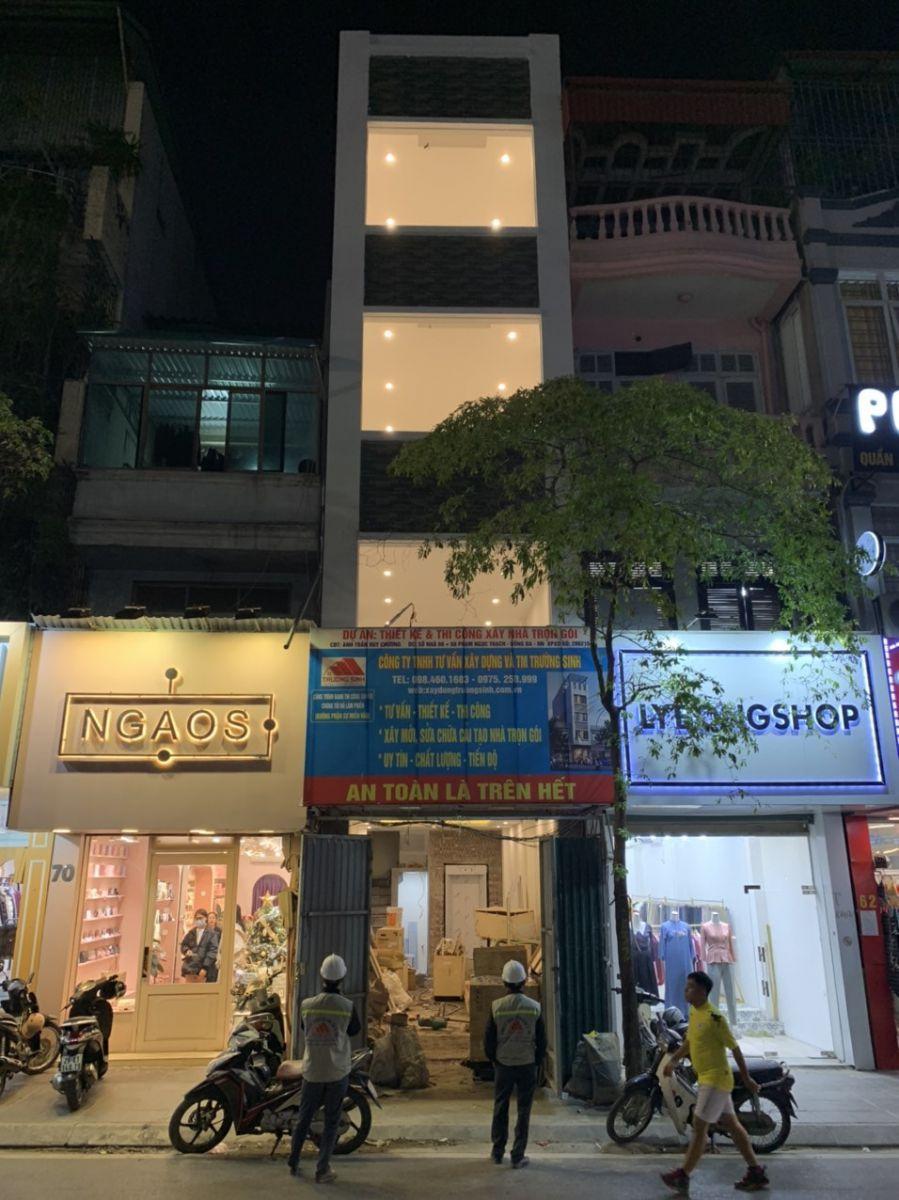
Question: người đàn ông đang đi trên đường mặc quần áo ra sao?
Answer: quần trắng, giày đen và áo vàng